150 Fayetteville

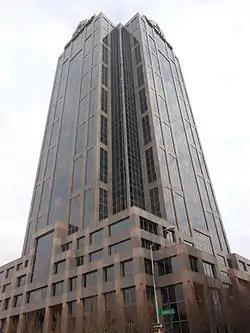
150 Fayetteville In Downtown Raleigh.

150 Fayetteville (formerly Wells Fargo Capitol Center, Wachovia Capitol Center and First Union Capitol Center) is a 30-story 121.92 m high-rise skyscraper at 150 Fayetteville Street in Raleigh, North Carolina with of space. Completed in 1990, it was one of the downtown Raleigh's two tallest buildings for nearly twenty years, and is currently third tallest.